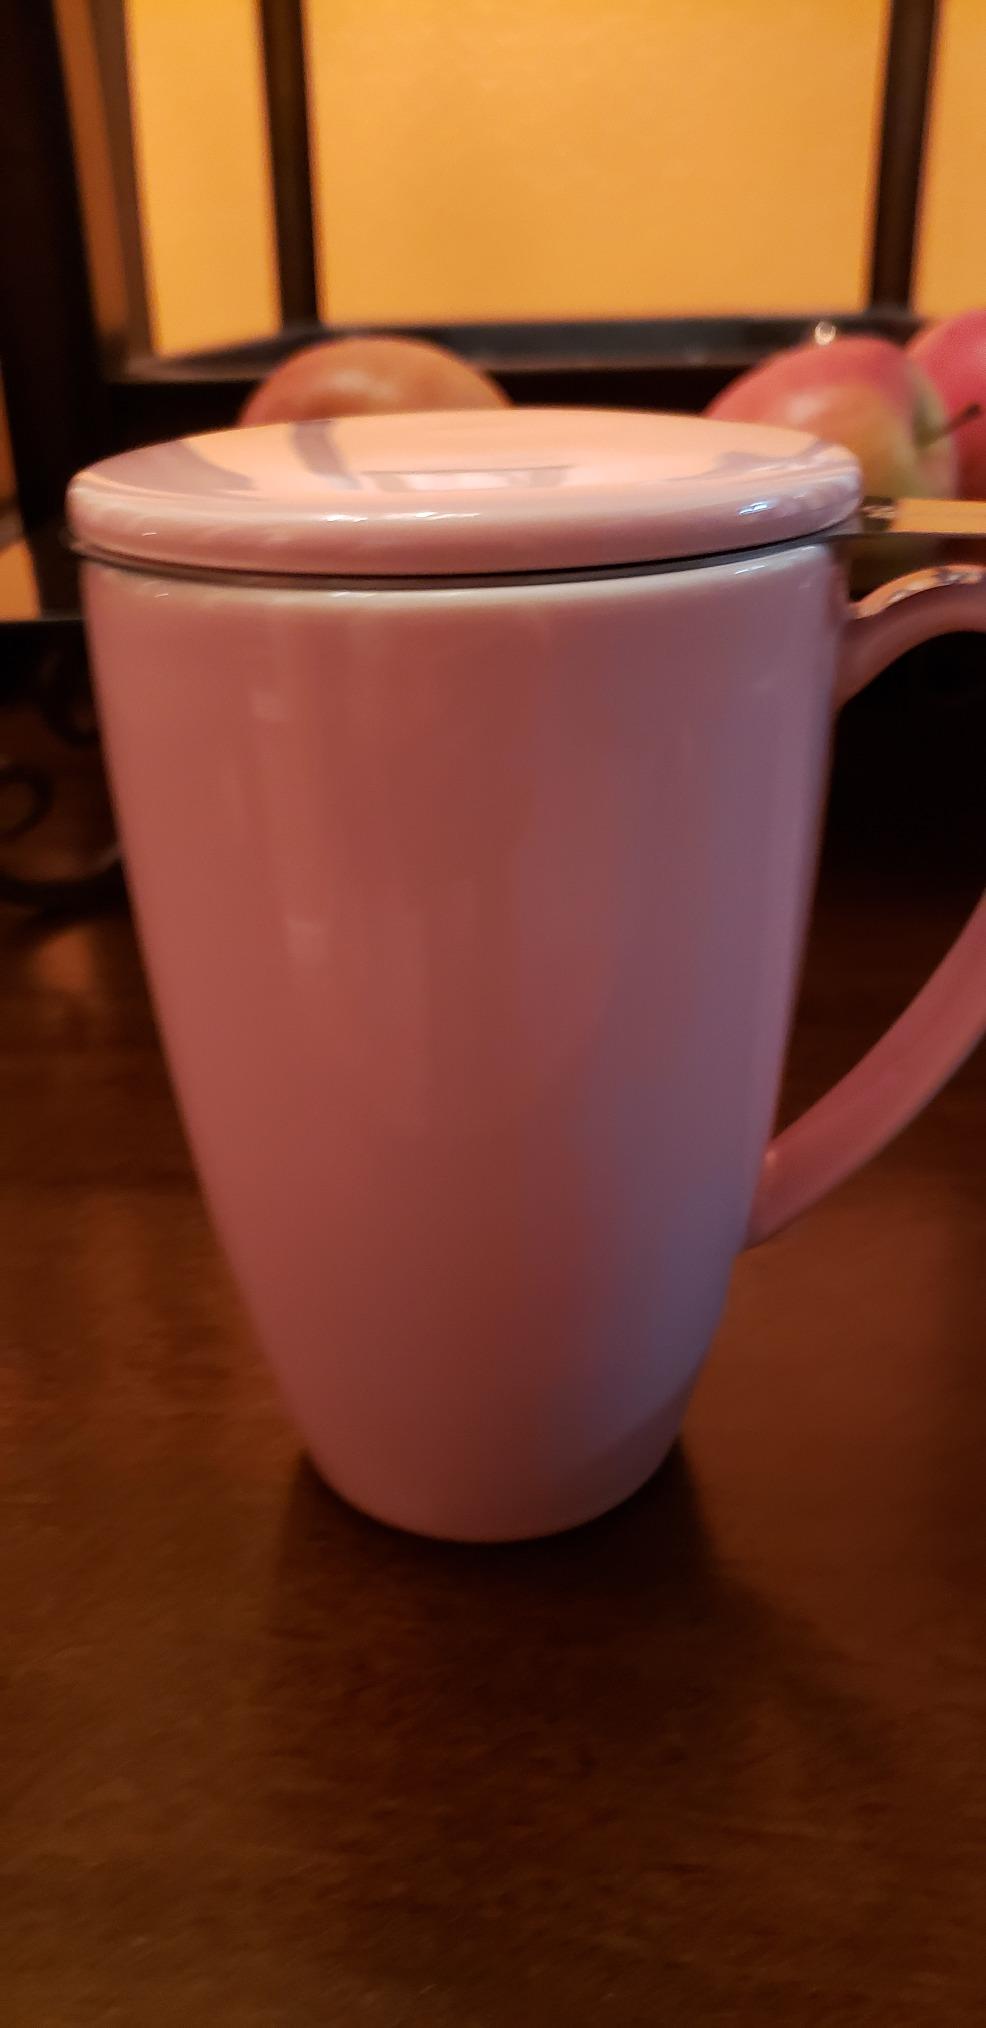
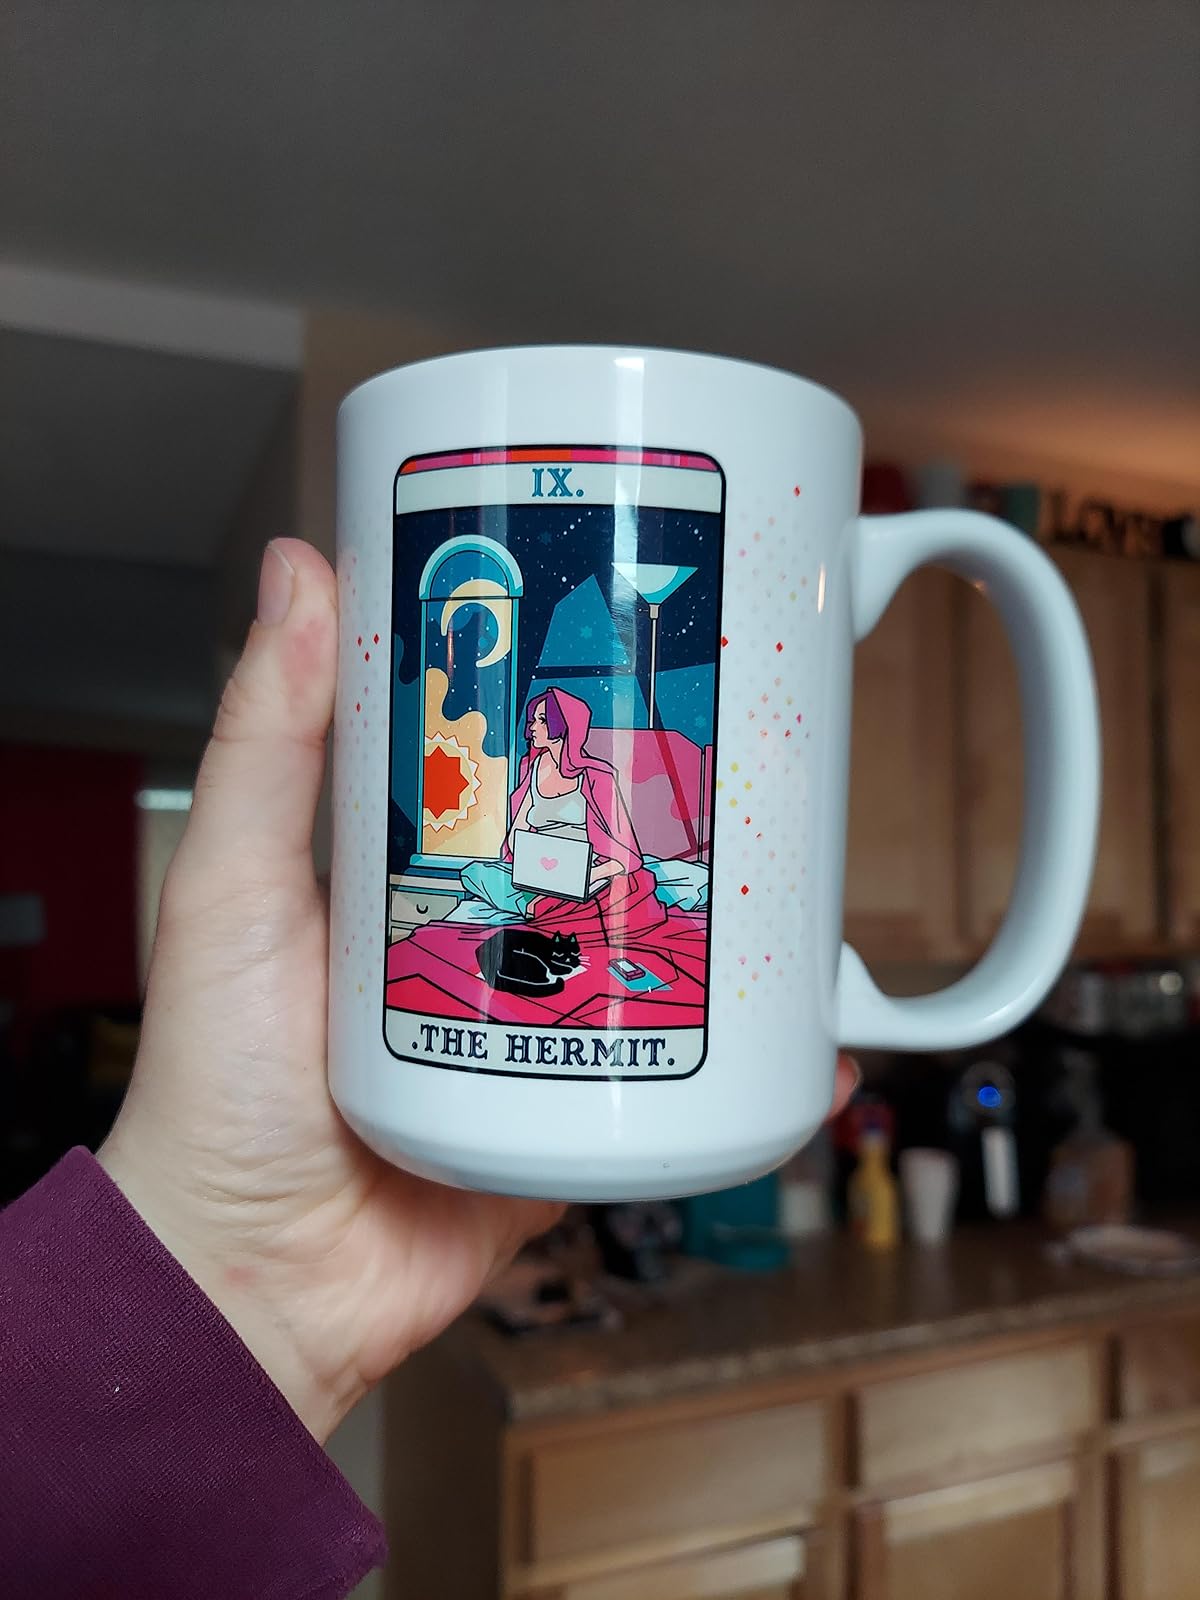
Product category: items_mug
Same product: no